List of Queen's Park F.C. players

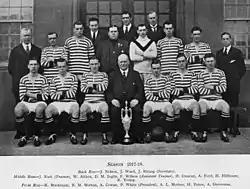
Queen's Park's 1917–18 squad.

Queen's Park Football Club is a Scottish professional football club based in Glasgow, Scotland. Between 1867 and 1900, the first team competed in cup competitions. Between 1900 and 2013, the first team competed in the Scottish League and since 2013, in the Scottish Professional League. All players who have played in 100 or more such matches are listed below.